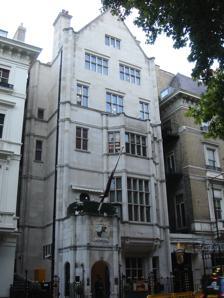
Building: 1a Palace Gate
Country: United Kingdom
Year built: 1898
Grade II* listed house in Kensington, London 1a Palace Gate, Kensington W8 1a Palace Gate is a Grade II* listed house on Palace Gate , Kensington in London , England . Construction of the house began in 1896 and was completed in 1898 by the architect C. J. Harold Cooper for William Alfred Johnstone. References